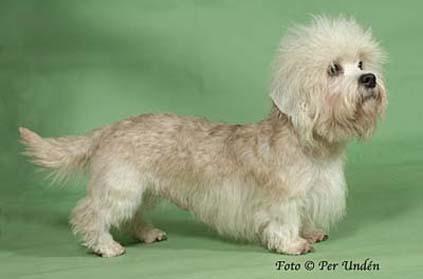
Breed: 211-n000052-Dandie_Dinmont